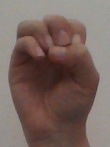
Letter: ha